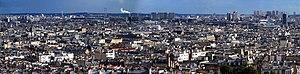
Vues panoramiques de Montmartre